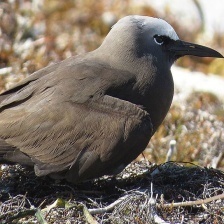
Species: BROWN NOODY
Scientific name: ANOUS STOLIDUS